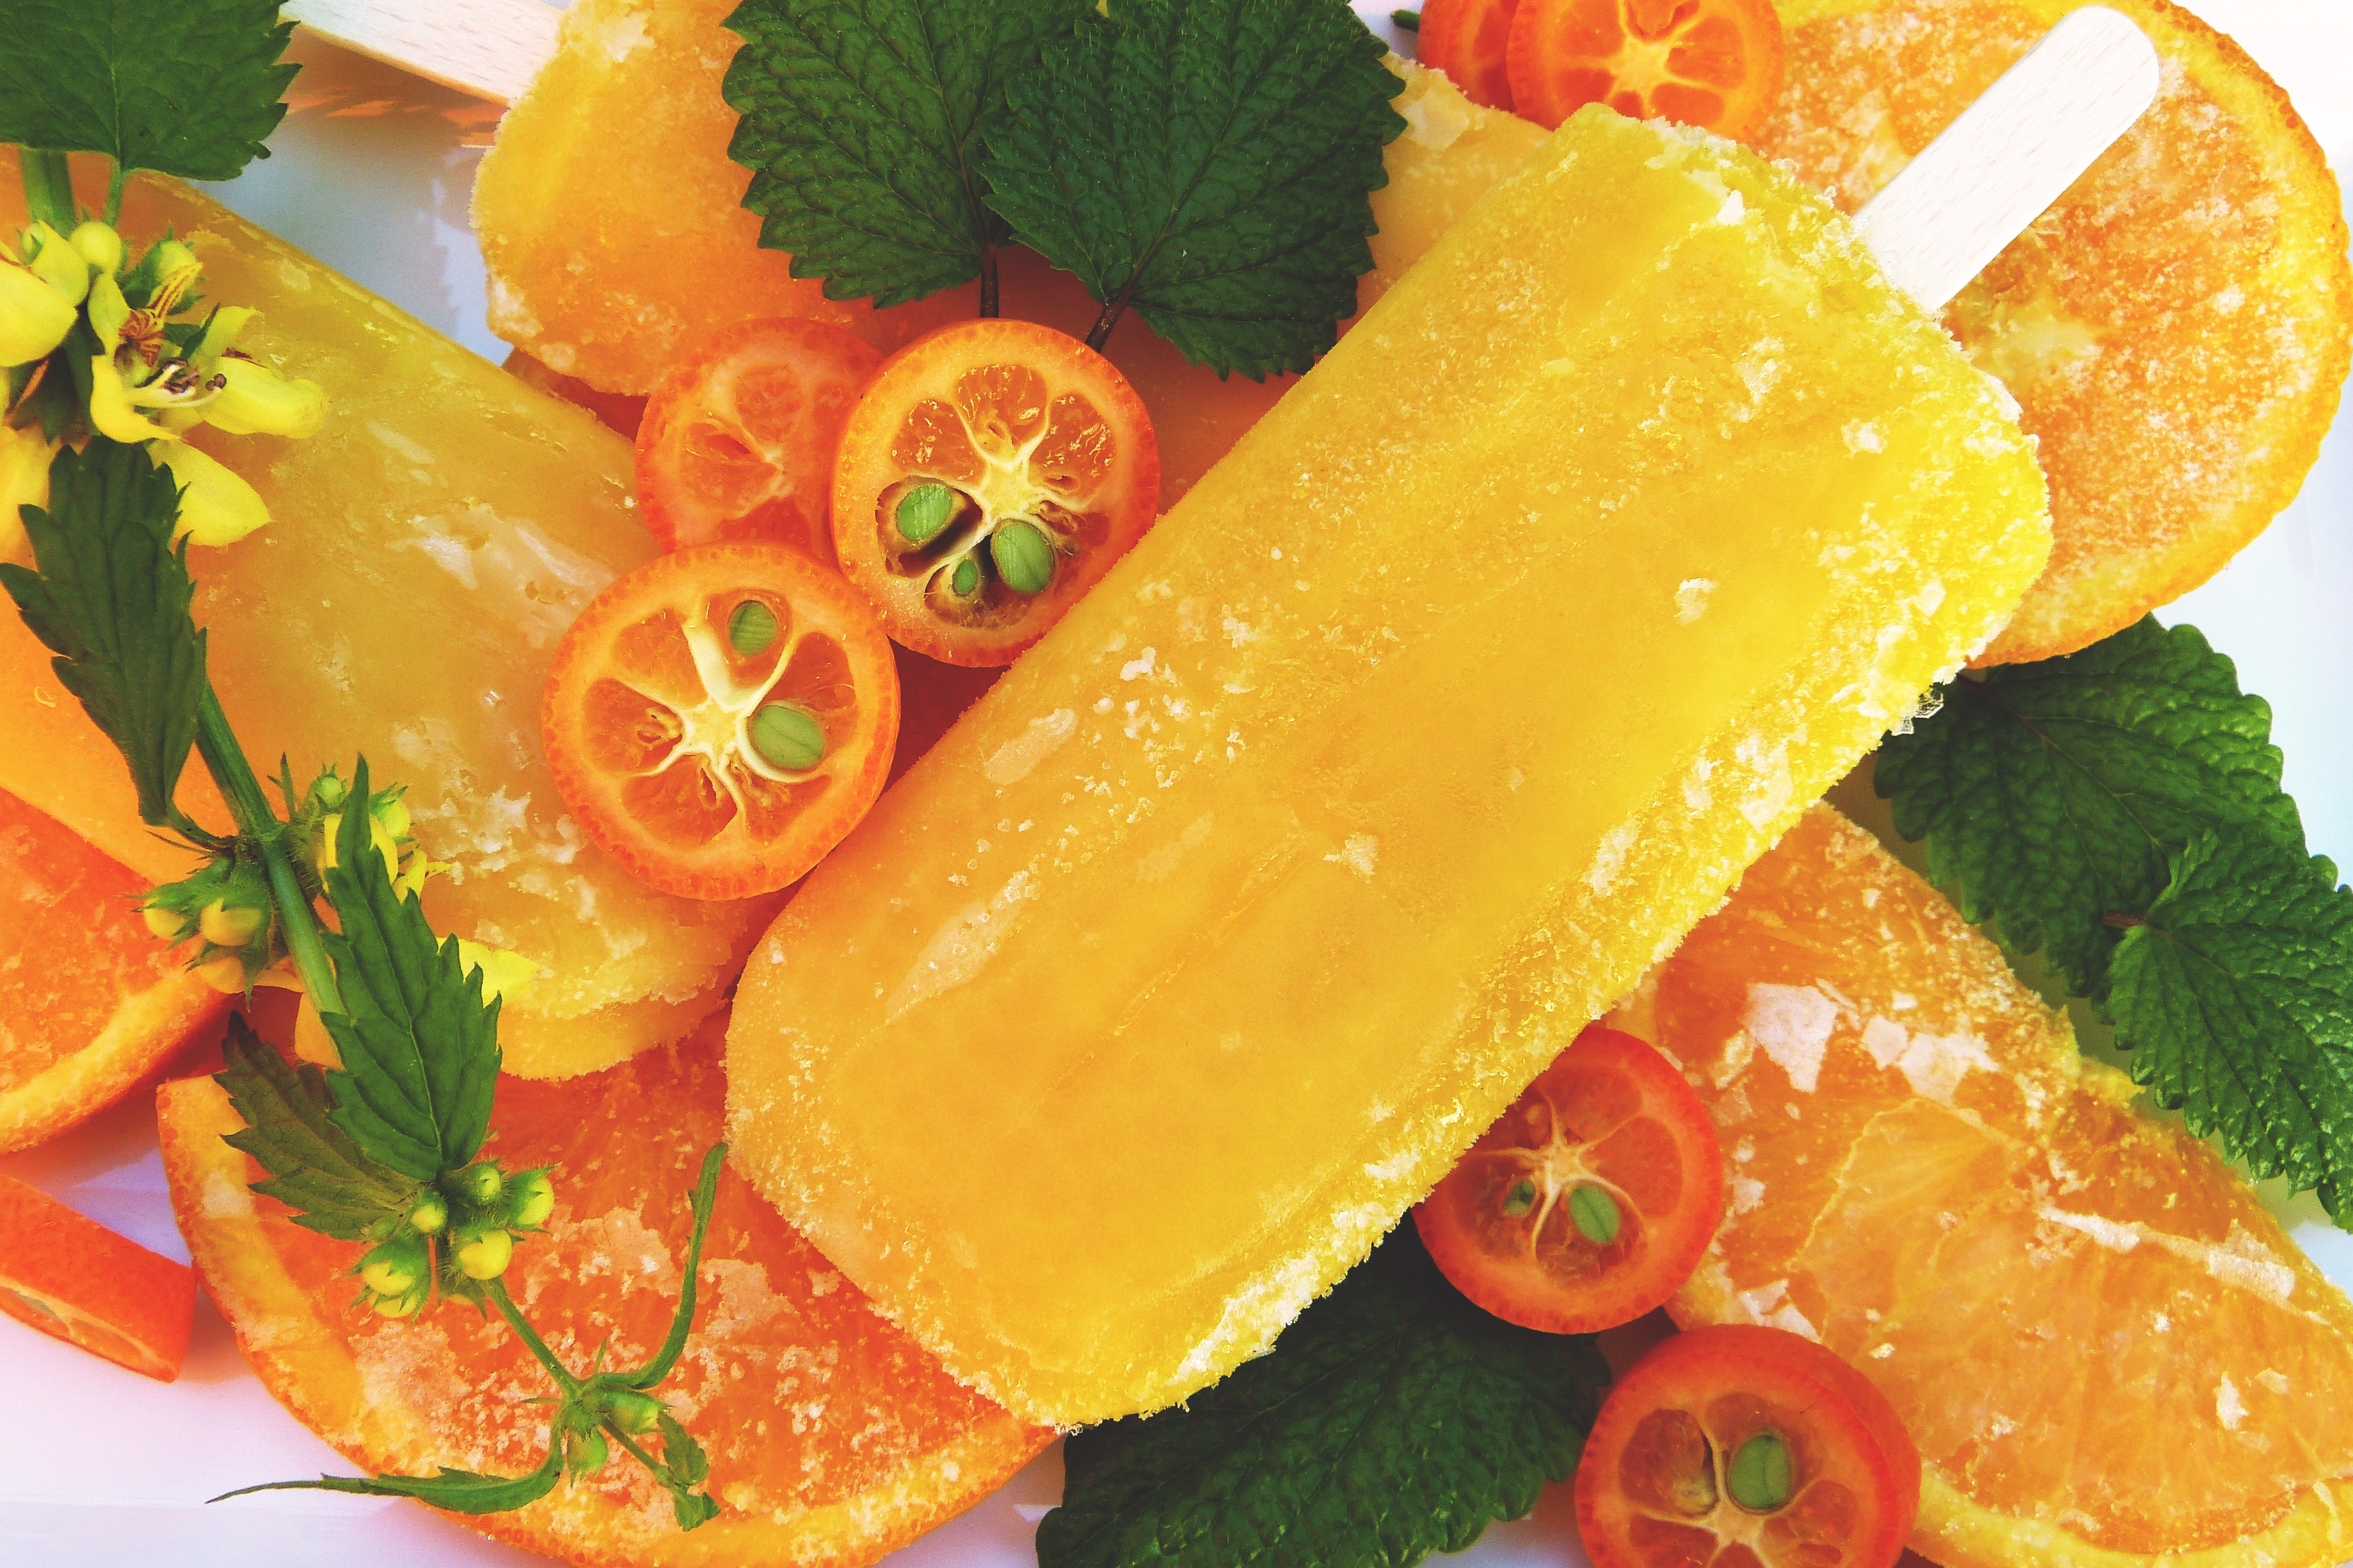
food, garnish, ingredient, cuisine, dish, produce, fruit, vegetable, vegetarian food, plant, fruit salad, citric acid, candied fruit